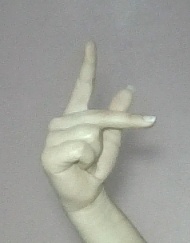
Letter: dha